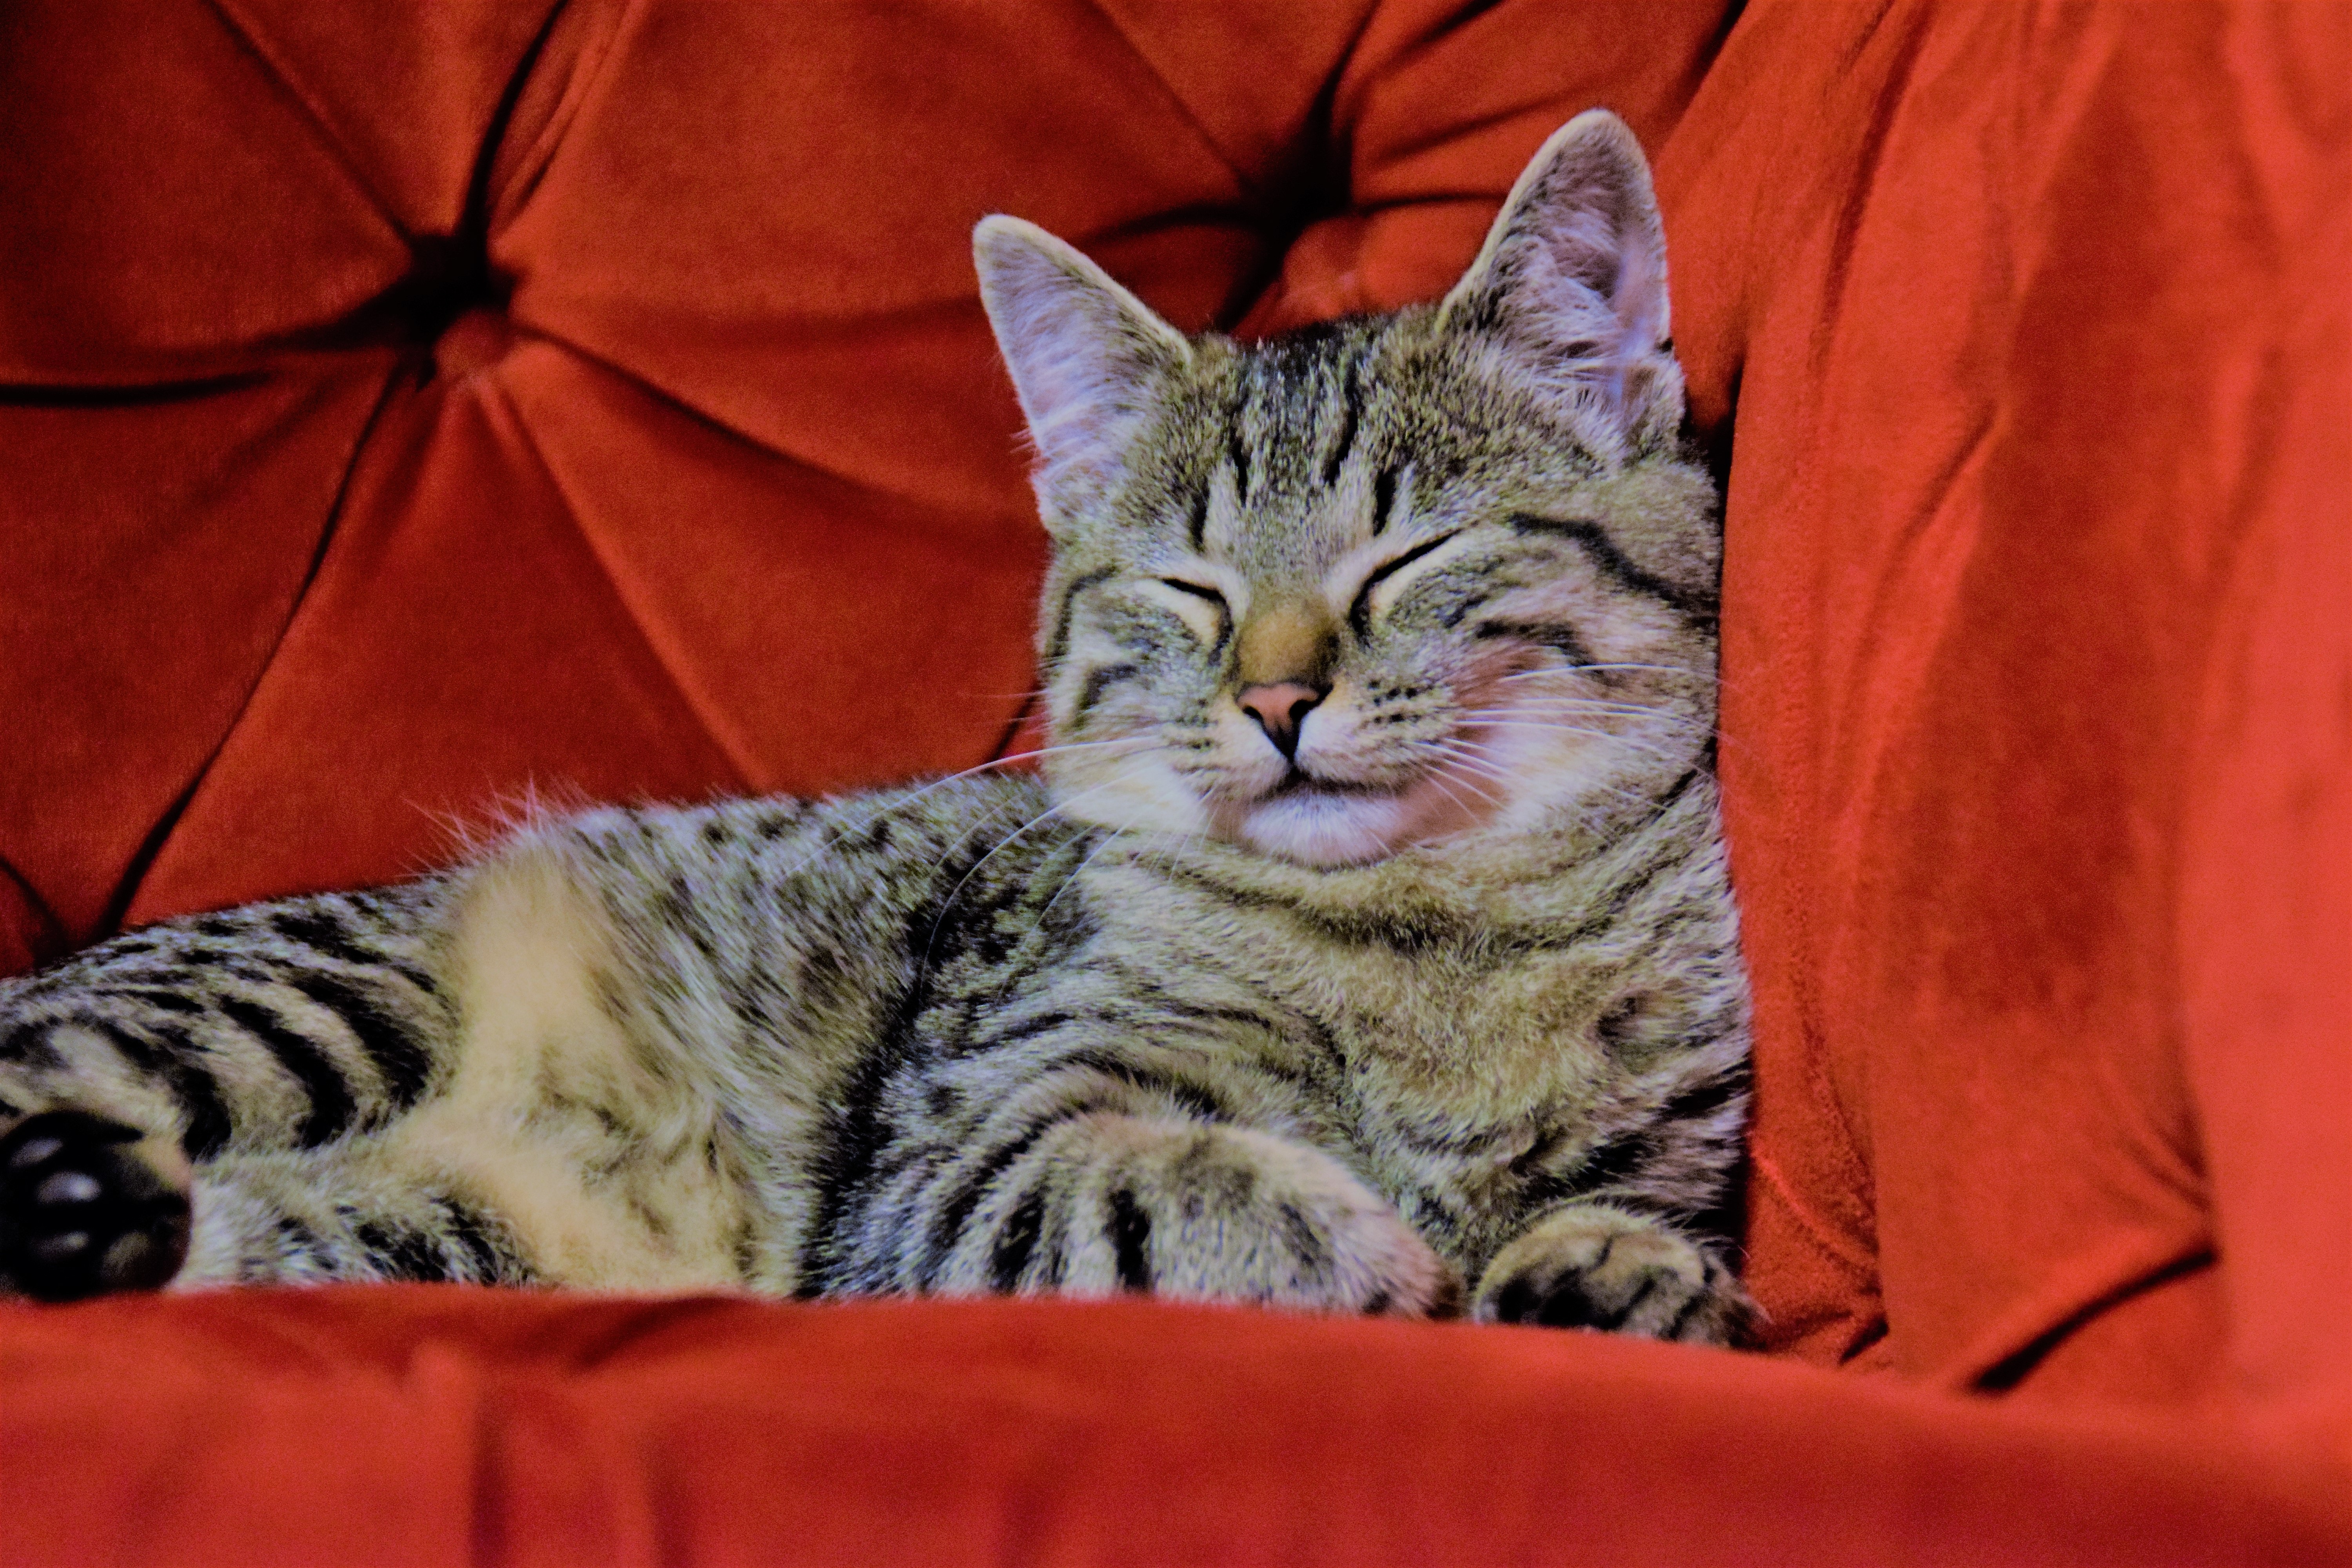
kitten, cat, mammal, whiskers, adidas, vertebrate, domestic cat, tabby cat, bengal, european shorthair, red chair, small to medium sized cats, cat like mammal, pixie bob, tv armchair